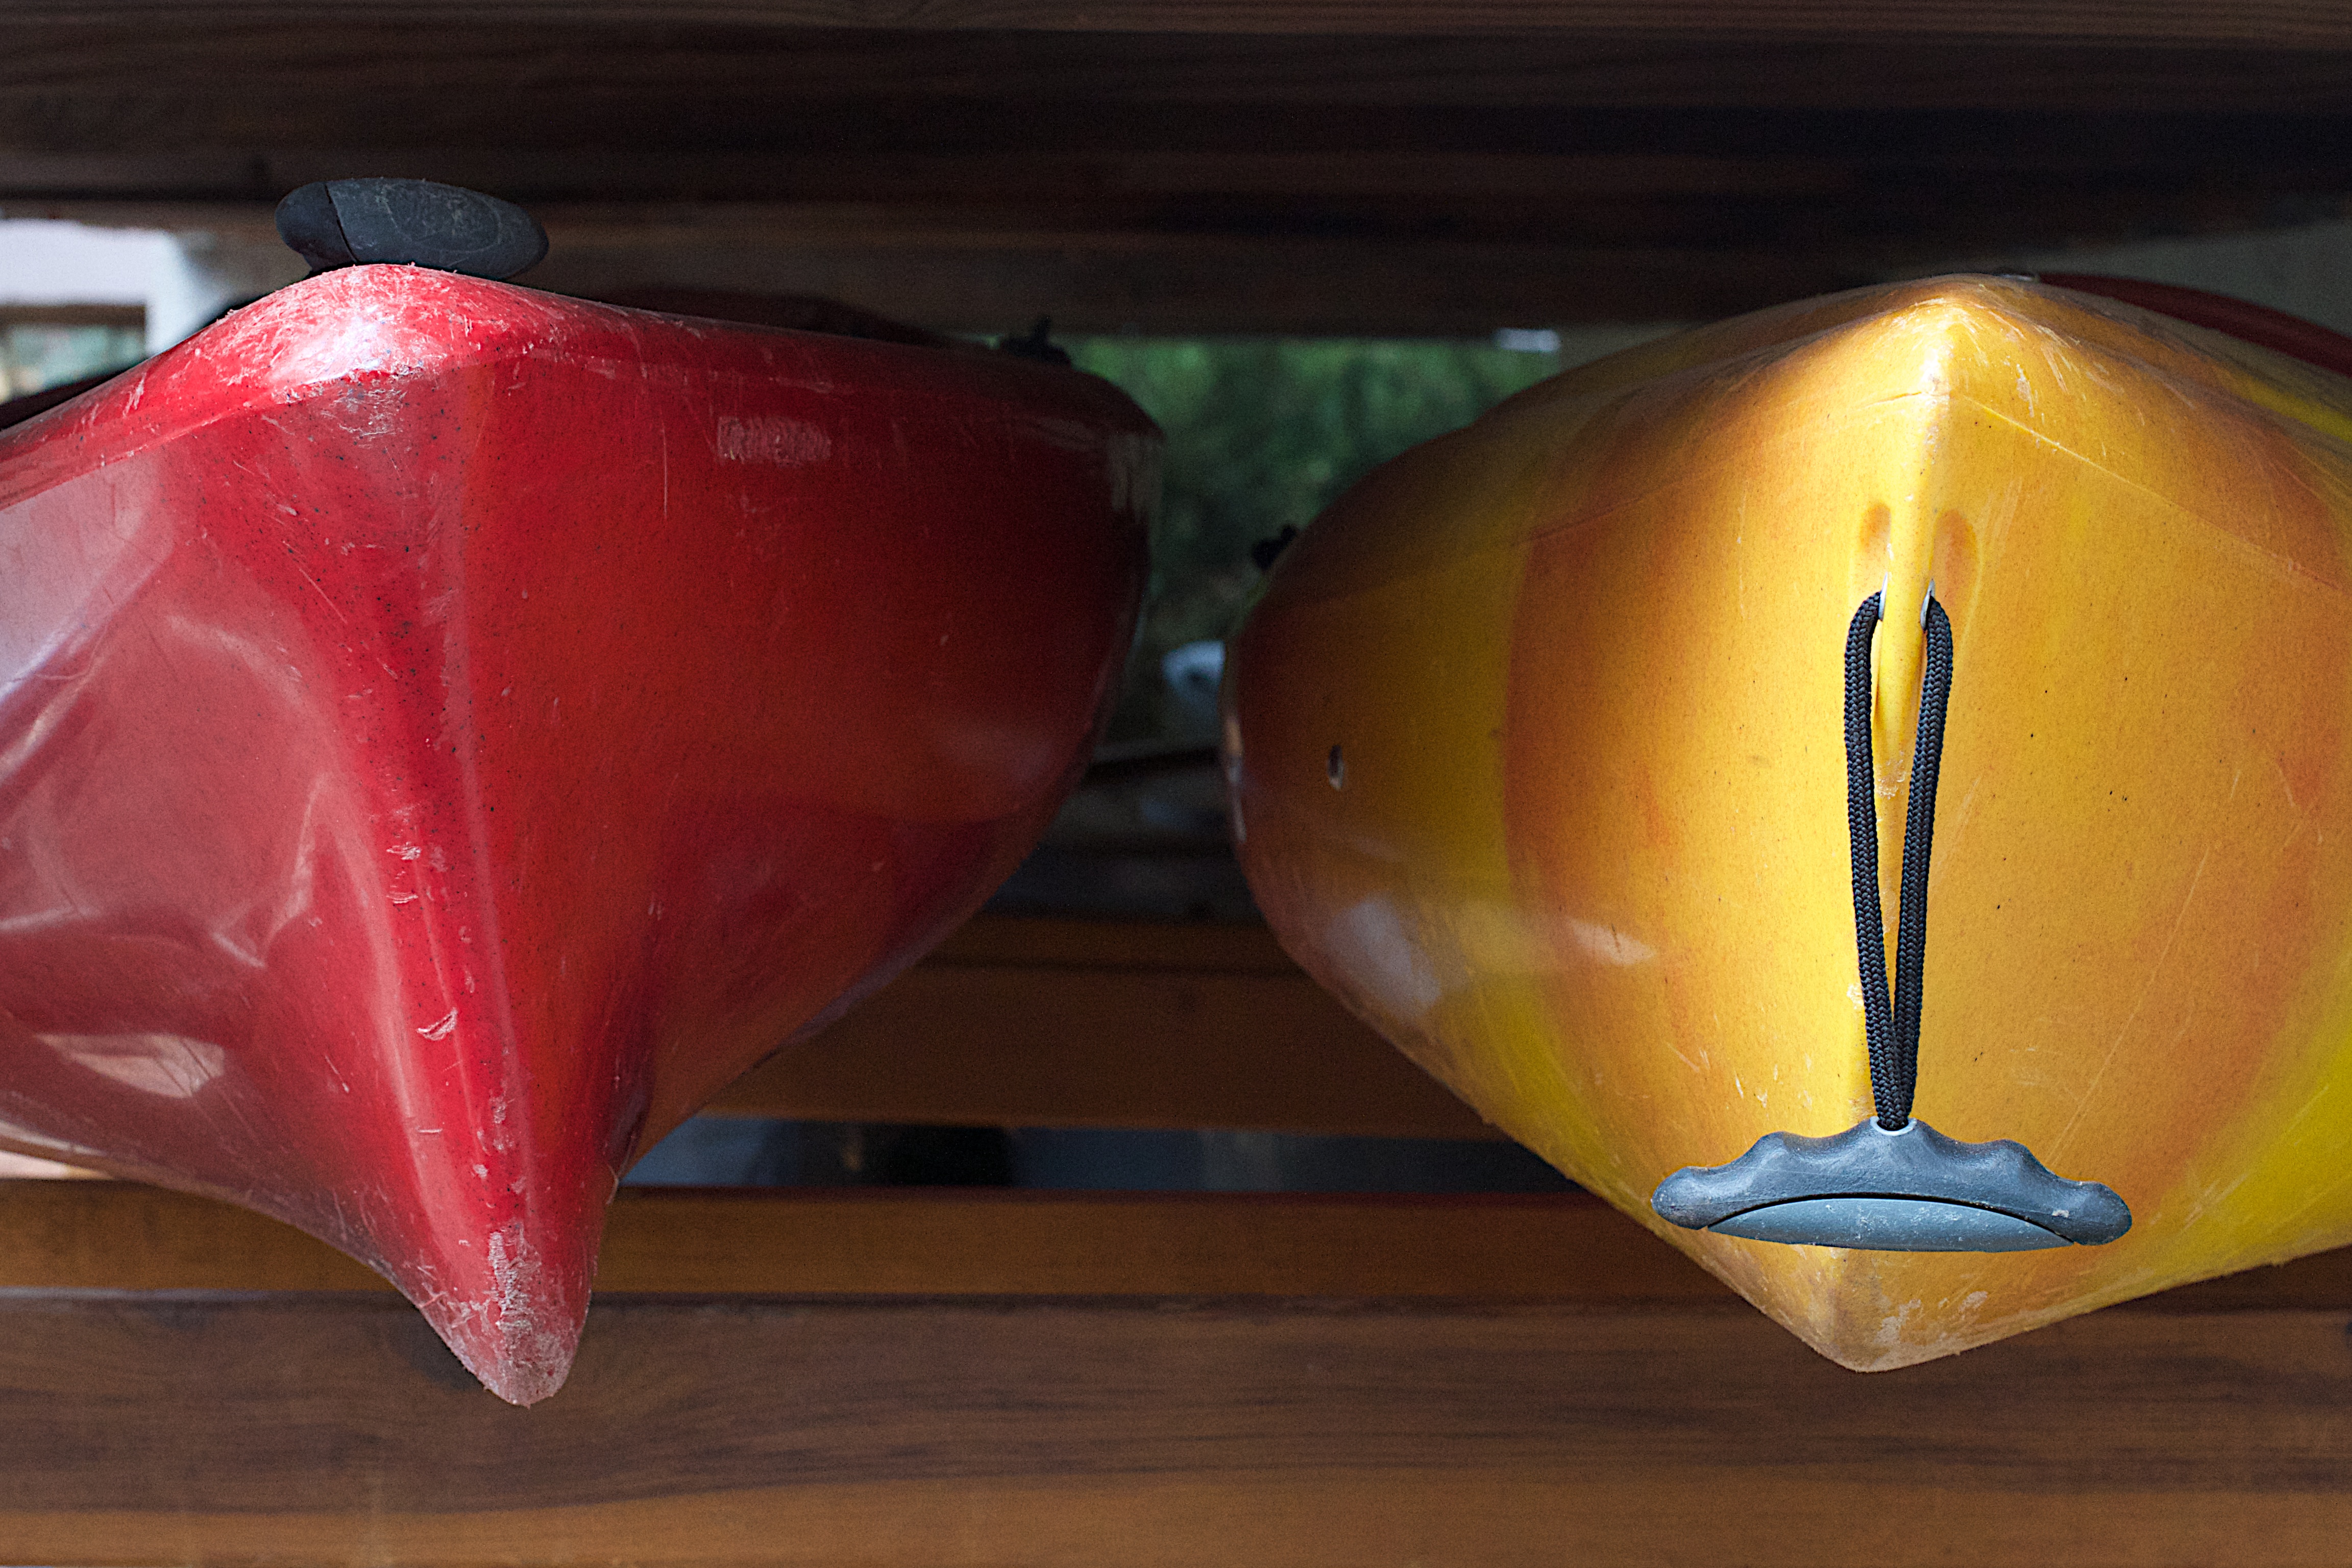
glass, yellow, kayak, lighting